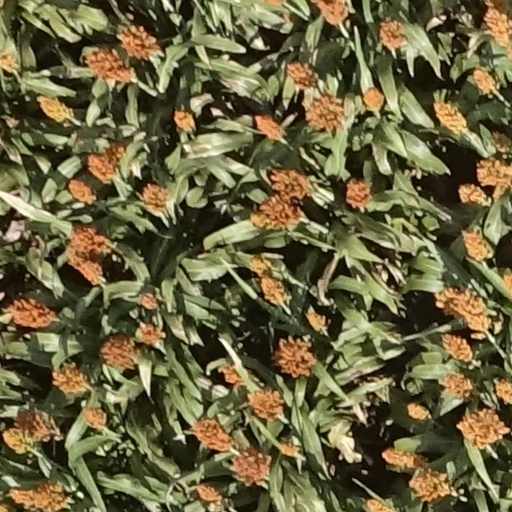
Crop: sorghum